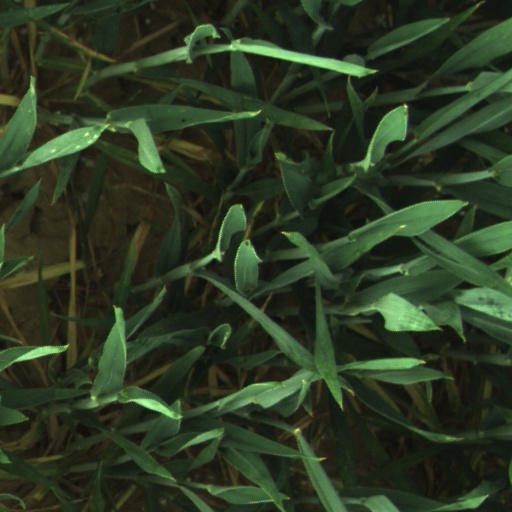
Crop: wheat